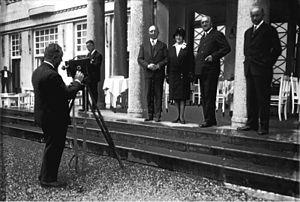
Lady Grace Marguerite Hay Drummond-Hay est une journaliste britannique et la première femme à avoir réalisé un tour du monde par les airs, dans le LZ 127 Graf Zeppelin en 1929. Bien que non aviatrice elle-même au départ, elle contribua à populariser l'aéronautique auprès du public en décrivant ses aventures aériennes dans les principaux journaux américains à la fin des années 1920 et début des années 1930.